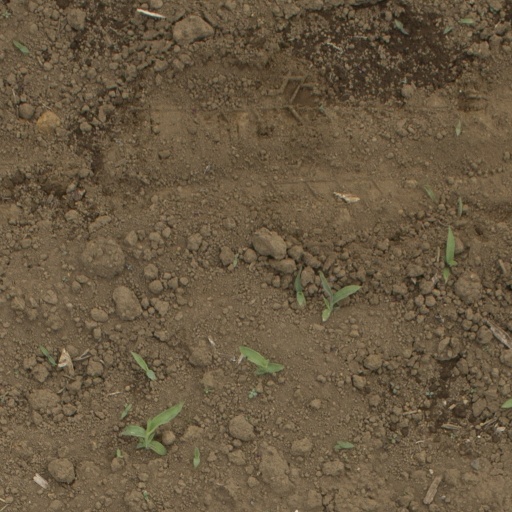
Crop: Jerusalem artichoke